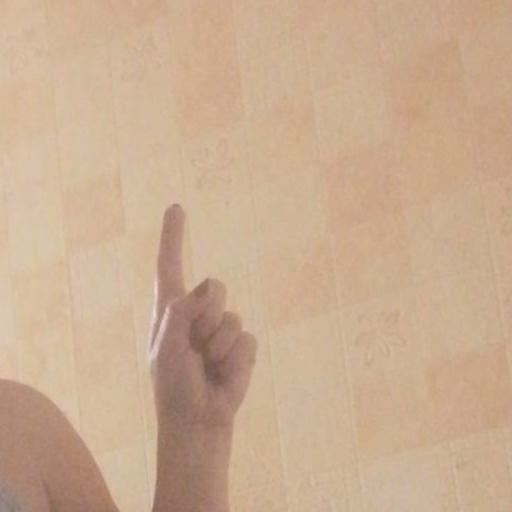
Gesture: one